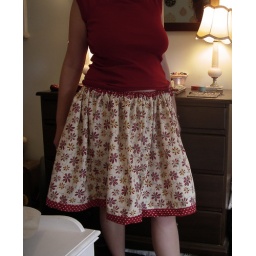
twirly skirt made using house on hill road pattern. building blocks bows by american jane and moda dots